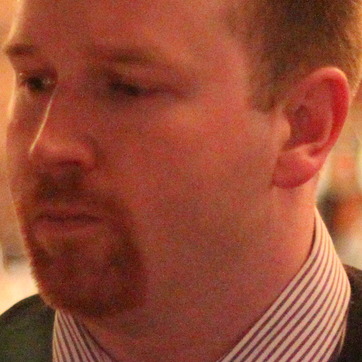
Material: skin